Patty Hearst

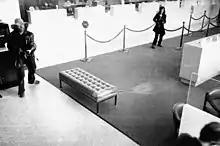
Hearst yelling commands at bank customers; DeFreeze in hat on the left

On April 15, 1974, Hearst was recorded on surveillance video wielding an M1 carbine while robbing the Sunset District branch of the Hibernia Bank at 1450 Noriega Street in San Francisco. Hearst, identified under her pseudonym of "Tania", yelled, "I'm Tania. Up, up, up against the wall, motherfuckers!" Two men entered the bank while the robbery was occurring and were shot and wounded by the SLA. According to testimony at her trial, a witness thought that Hearst had been several paces behind the others when running to the getaway car.